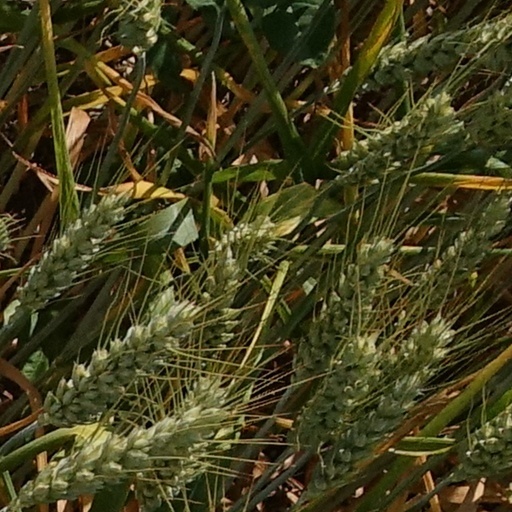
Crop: wheat